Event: Nepal Earthquake
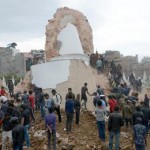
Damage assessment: damage